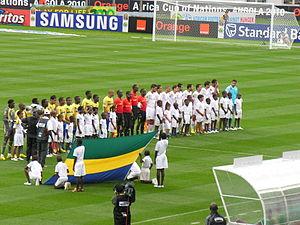
Match Tunisie-Cameroun à la CAN 2010